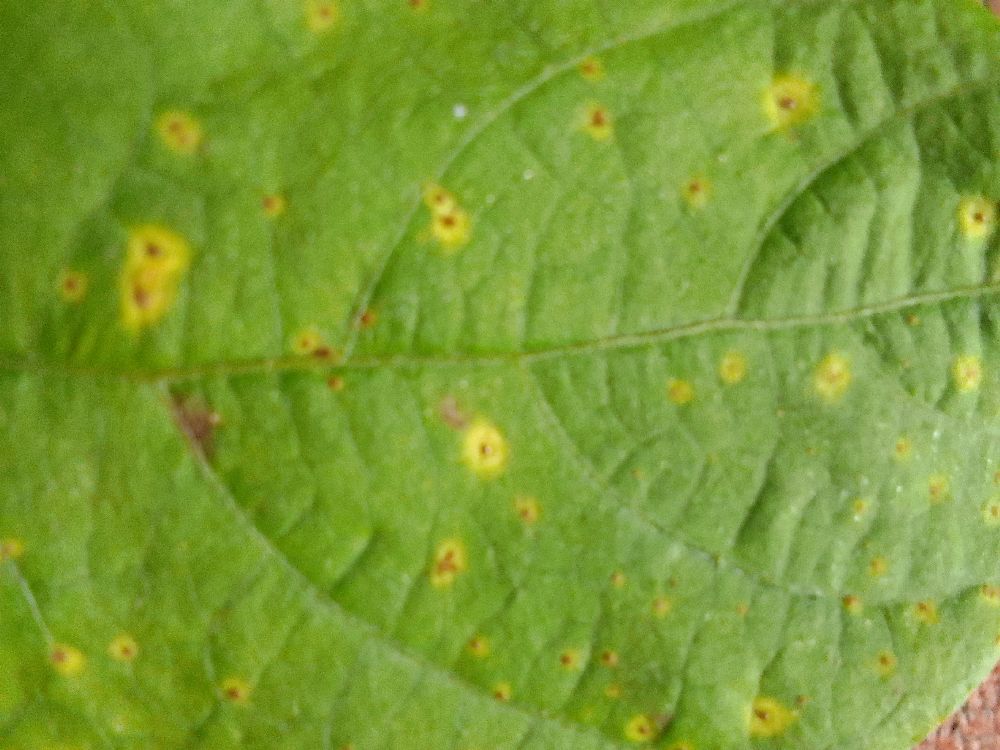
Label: rust